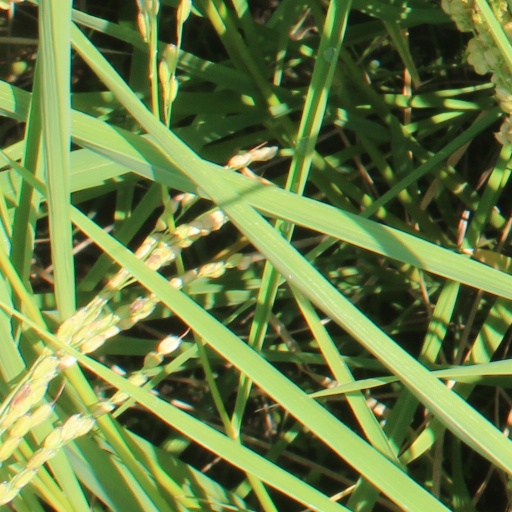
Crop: rice